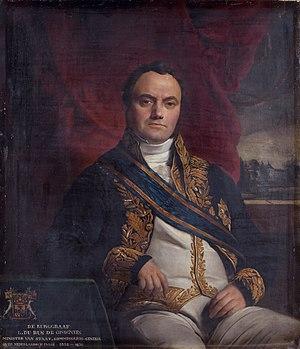
Fort Du Bus fut le premier établissement néerlandais en Nouvelle-Guinée. Il fut
Le vicomte Leonard du Bus de Gisignies, né le 28 février 1780 à Dottignies et mort le 31 mai 1849 à Oostmalle, est un homme politique.
Dottignies est un village belge de la commune de Mouscron située dans la province de Hainaut en Wallonie picarde et en Flandre romane. Géographiquement, Dottignies fait partie de la Wallonie picarde.